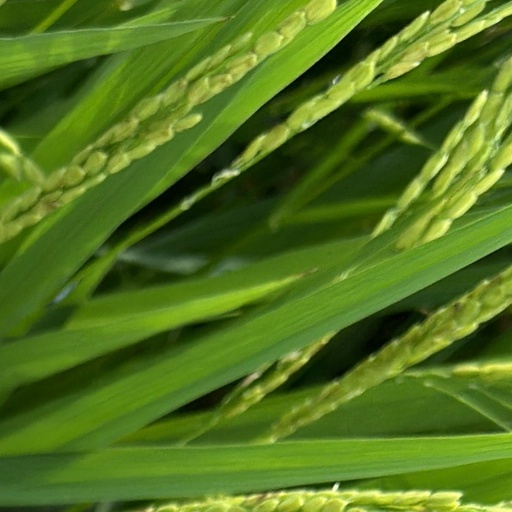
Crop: rice